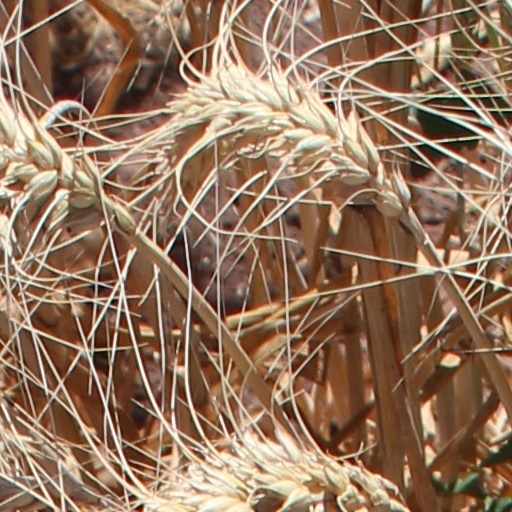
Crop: wheat